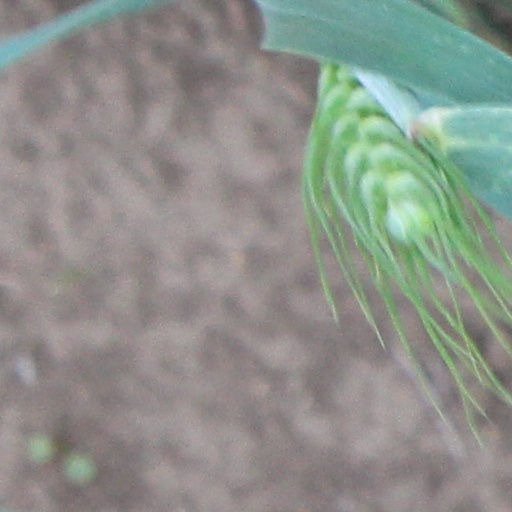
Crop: wheat